Channel sounding

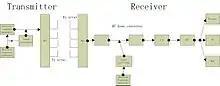
MIMO sounding

In a multipath system, the wireless channel is frequency dependent, time dependent, and position dependent. Therefore, the following parameters describe the channel: